The Obelisk Gate

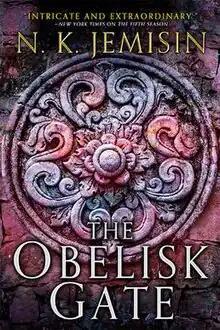
Softcover edition

The Obelisk Gate is a 2016 science fantasy novel by N. K. Jemisin and the second volume in the Broken Earth series—following "The Fifth Season", and preceding "The Stone Sky". "The Obelisk Gate" was released to strong reviews and, like its predecessor in the series, won the Hugo Award for Best Novel.